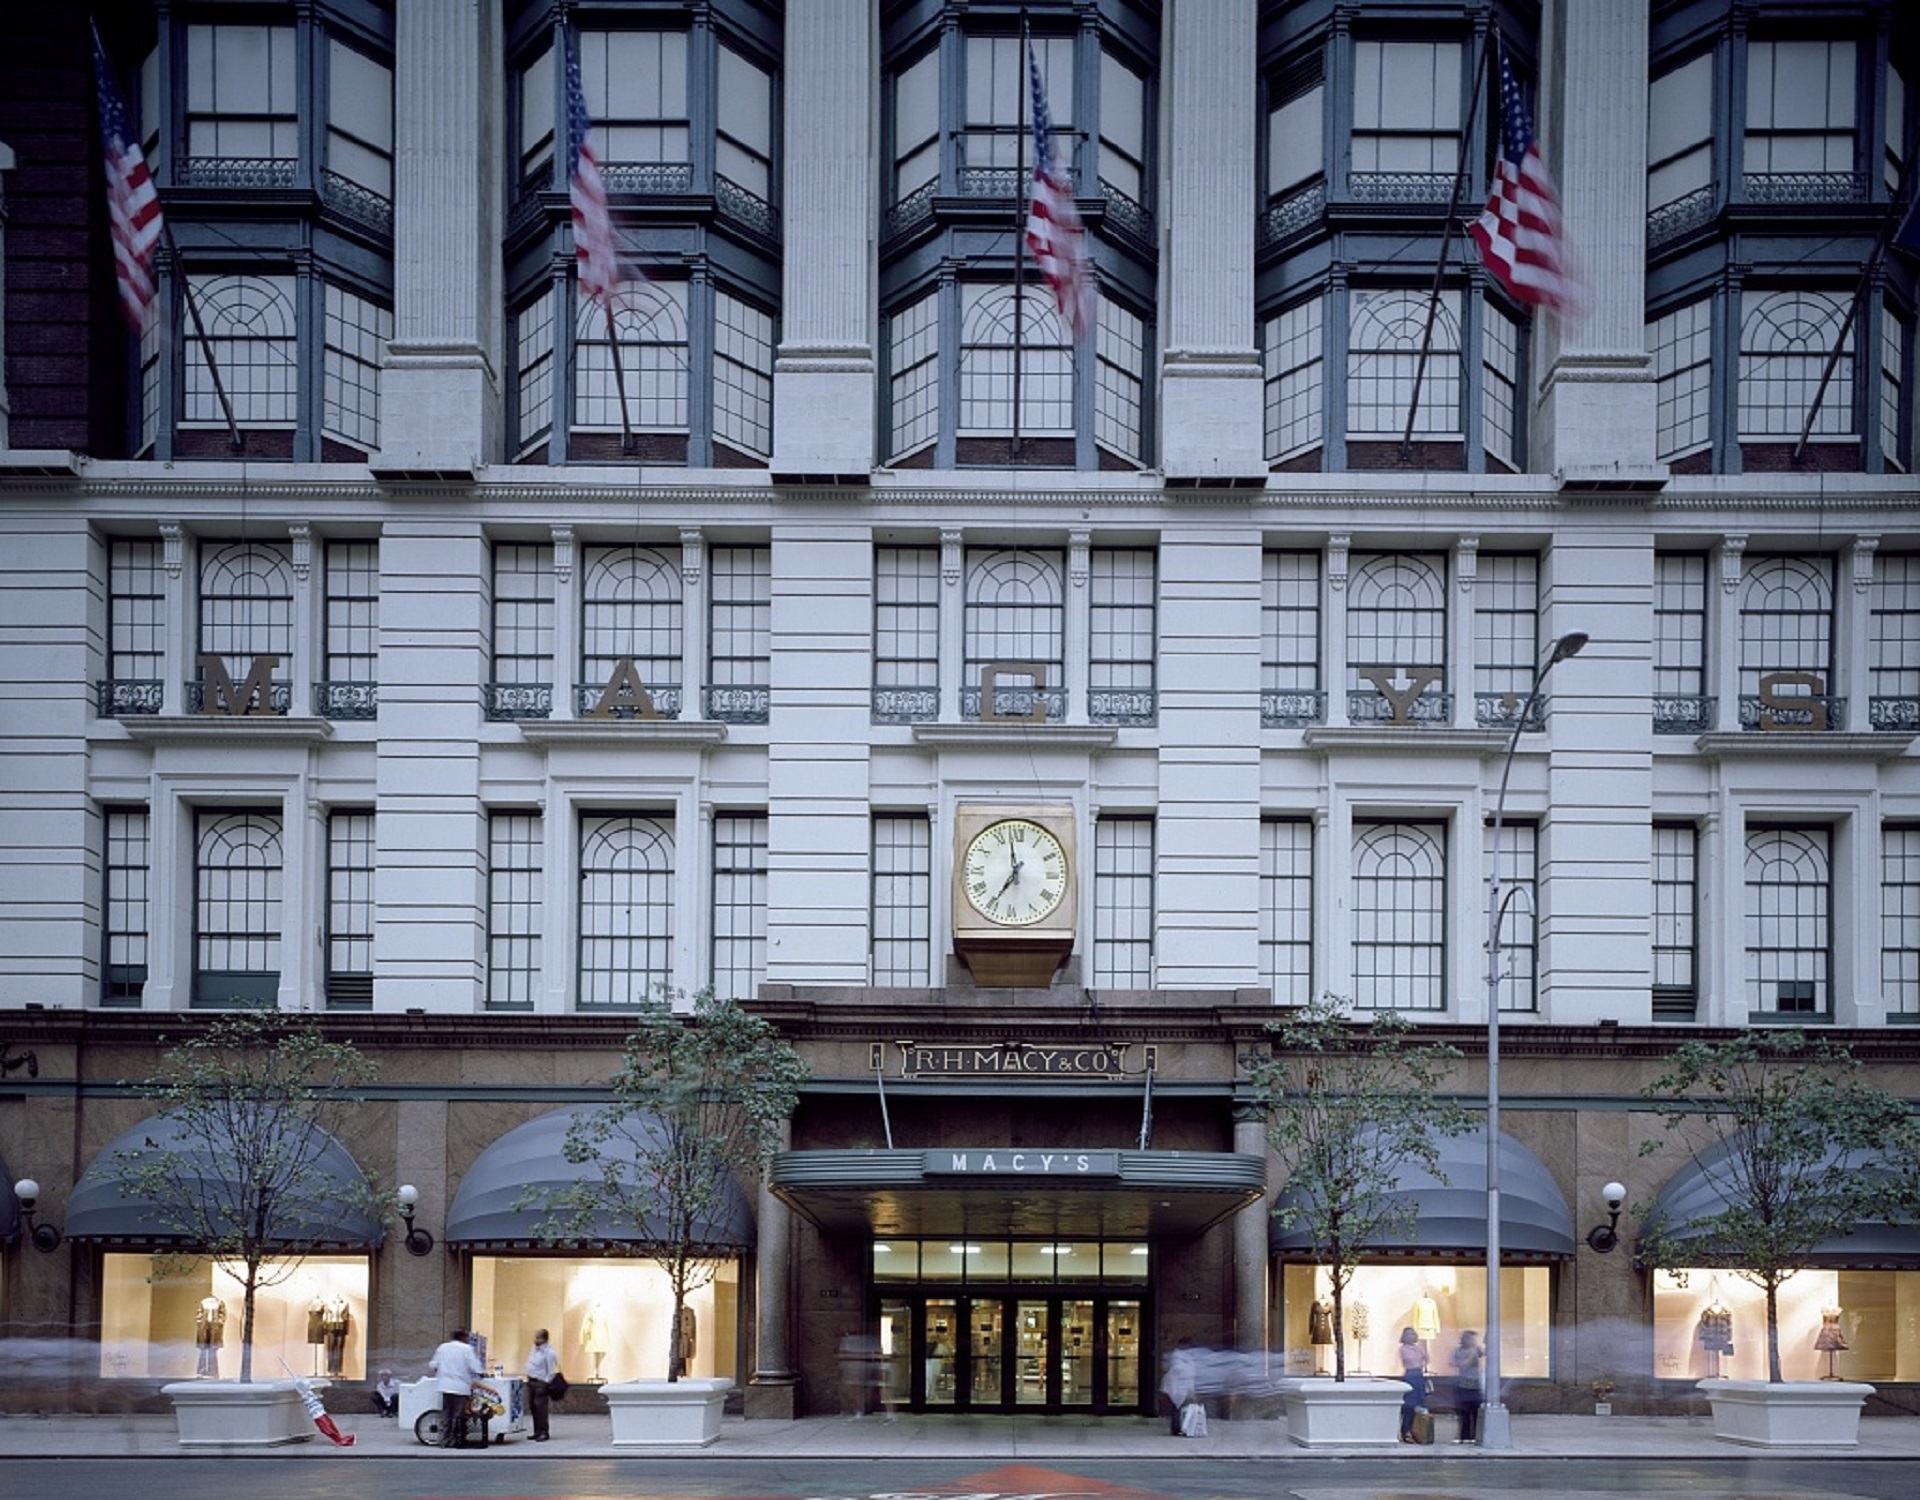
architecture, building, city, urban, new york, manhattan, downtown, store, plaza, usa, landmark, facade, business, shopping, interior design, commercial, tourist attraction, retail, urban area, macy's